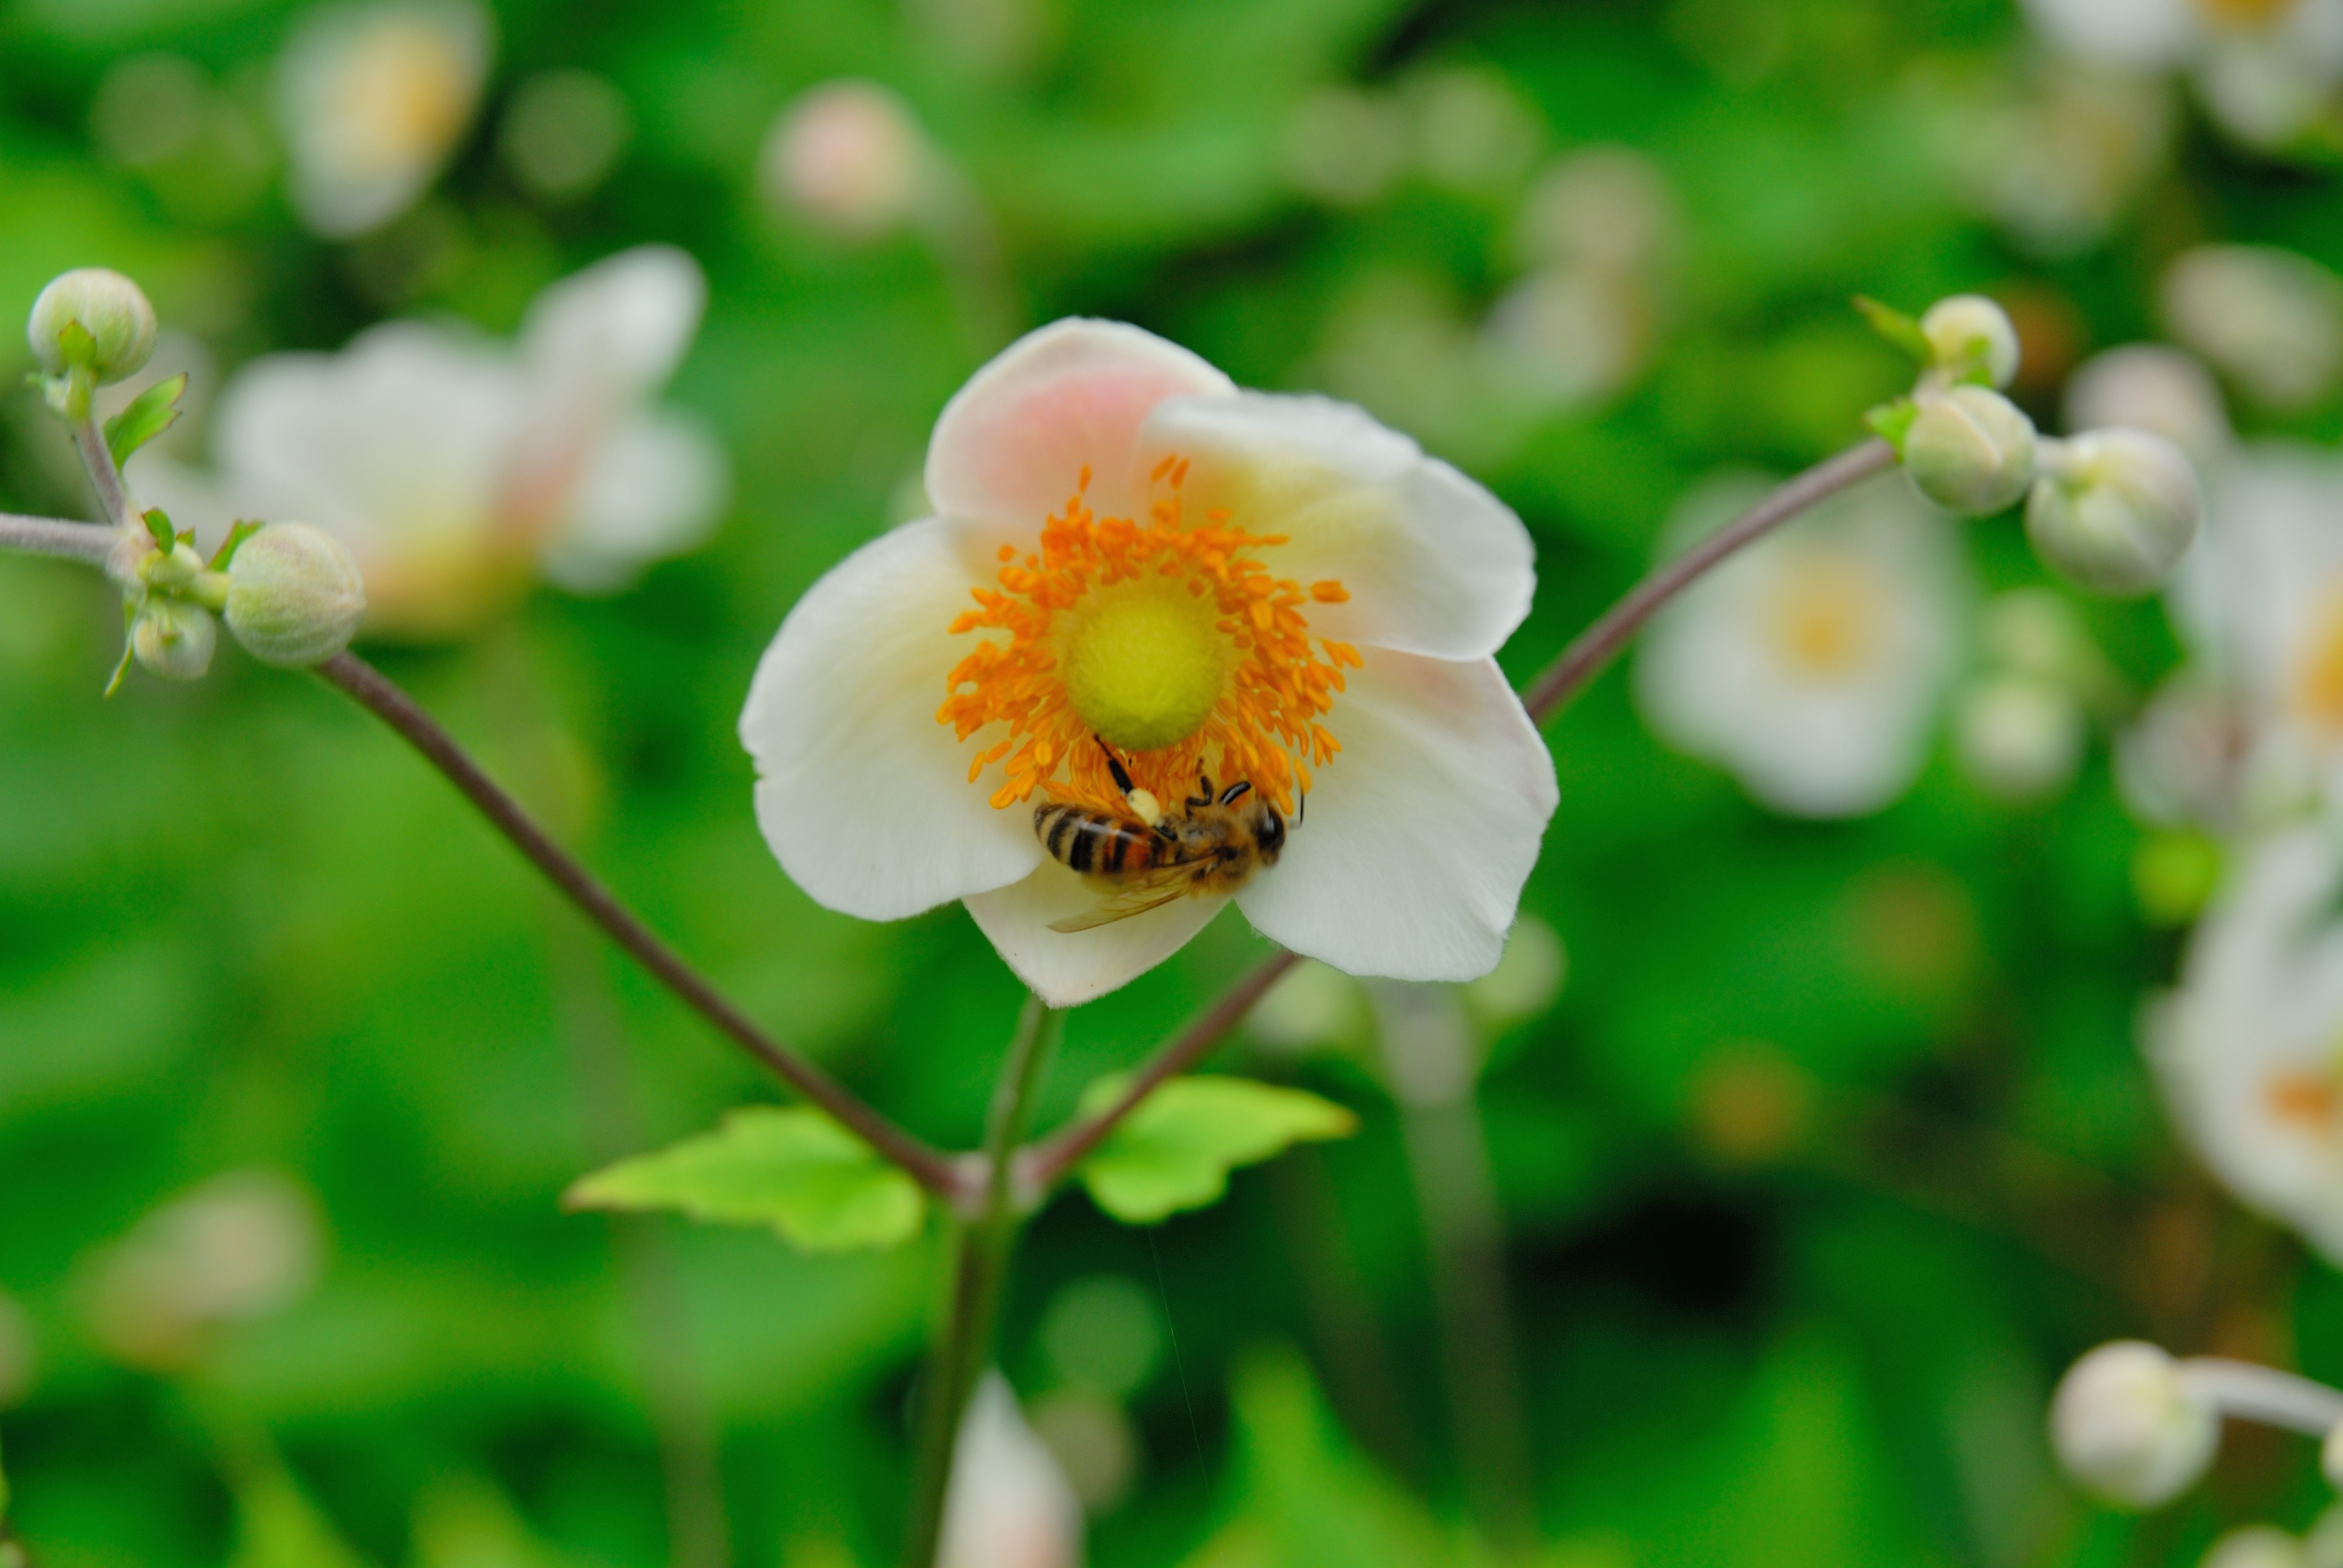
nature, branch, blossom, plant, meadow, sunlight, leaf, flower, petal, rose, green, botany, yellow, flora, wildflower, close up, shrub, macro photography, flowering plant, rose family, land plant